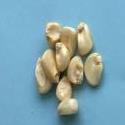
Maize quality: Good